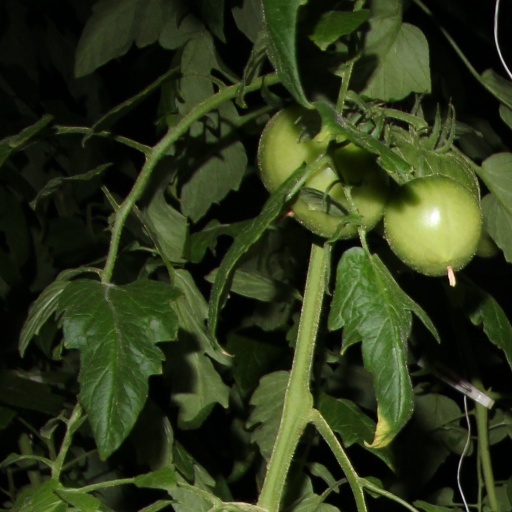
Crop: tomato